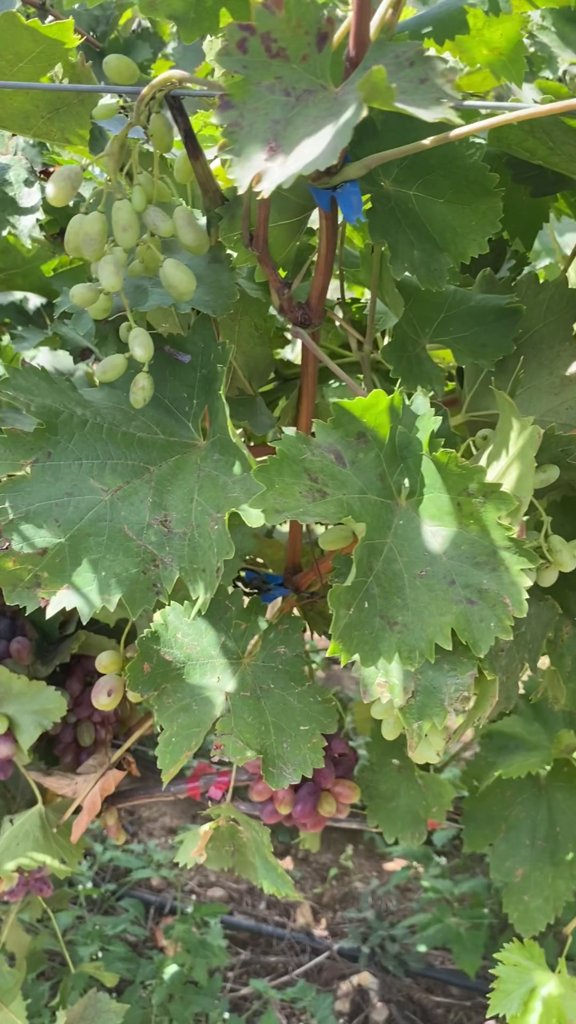
Berries visible: 63
Grape clusters: 4